Give Yourself Goosebumps

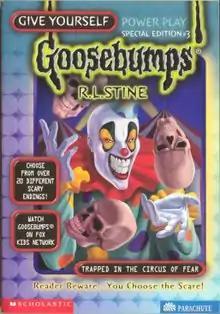
Cover art for "Give Yourself Goosebumps" Special Edition #3: "Trapped in the Circus of Fear", illustrated by Craig White.

Because of the choices and page connections, there are many ways the story can end. These vary depending on which book is being read, but largely the endings involve the reader's character dying, permanently metamorphosing into something other than human, getting trapped somewhere inescapable (implying that one will die eventually), being put in a state of immobility such as becoming a statue, or - if the correct choices are met - surviving the story. The ending pages are the only ones which have no choices, and simply have the words "The End" where the choices would usually be. Occasionally it will just say "End" because it is supposed to be part of the final sentence, or it will say something else appropriate.